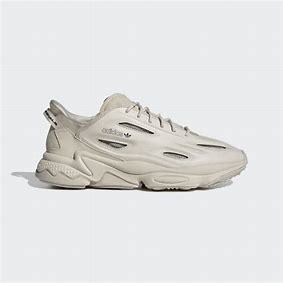
Brand: Adidas
Model: Ozweego Celox